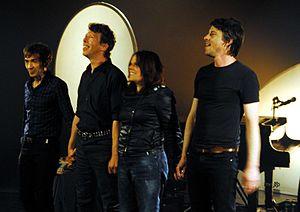
groupe melissmell DGL
Melissmell, de son vrai nom Mélanie Coulet, est une chanteuse française née le 17 février 1981 à Valence, auteur de trois albums sortis en 2011, 2013 et 2016.